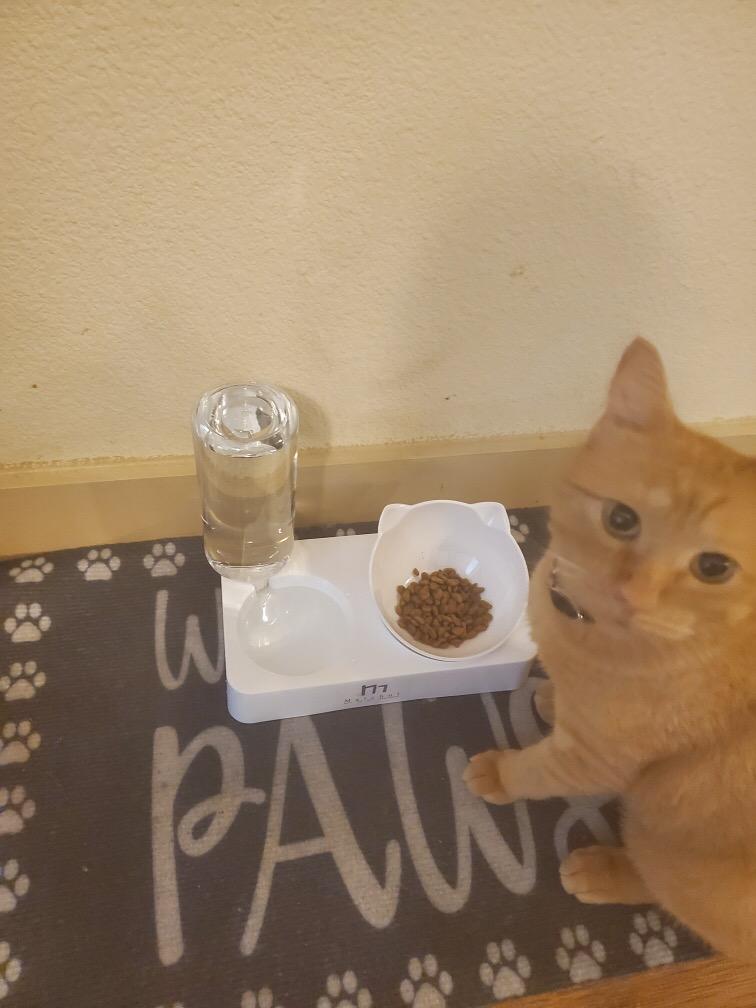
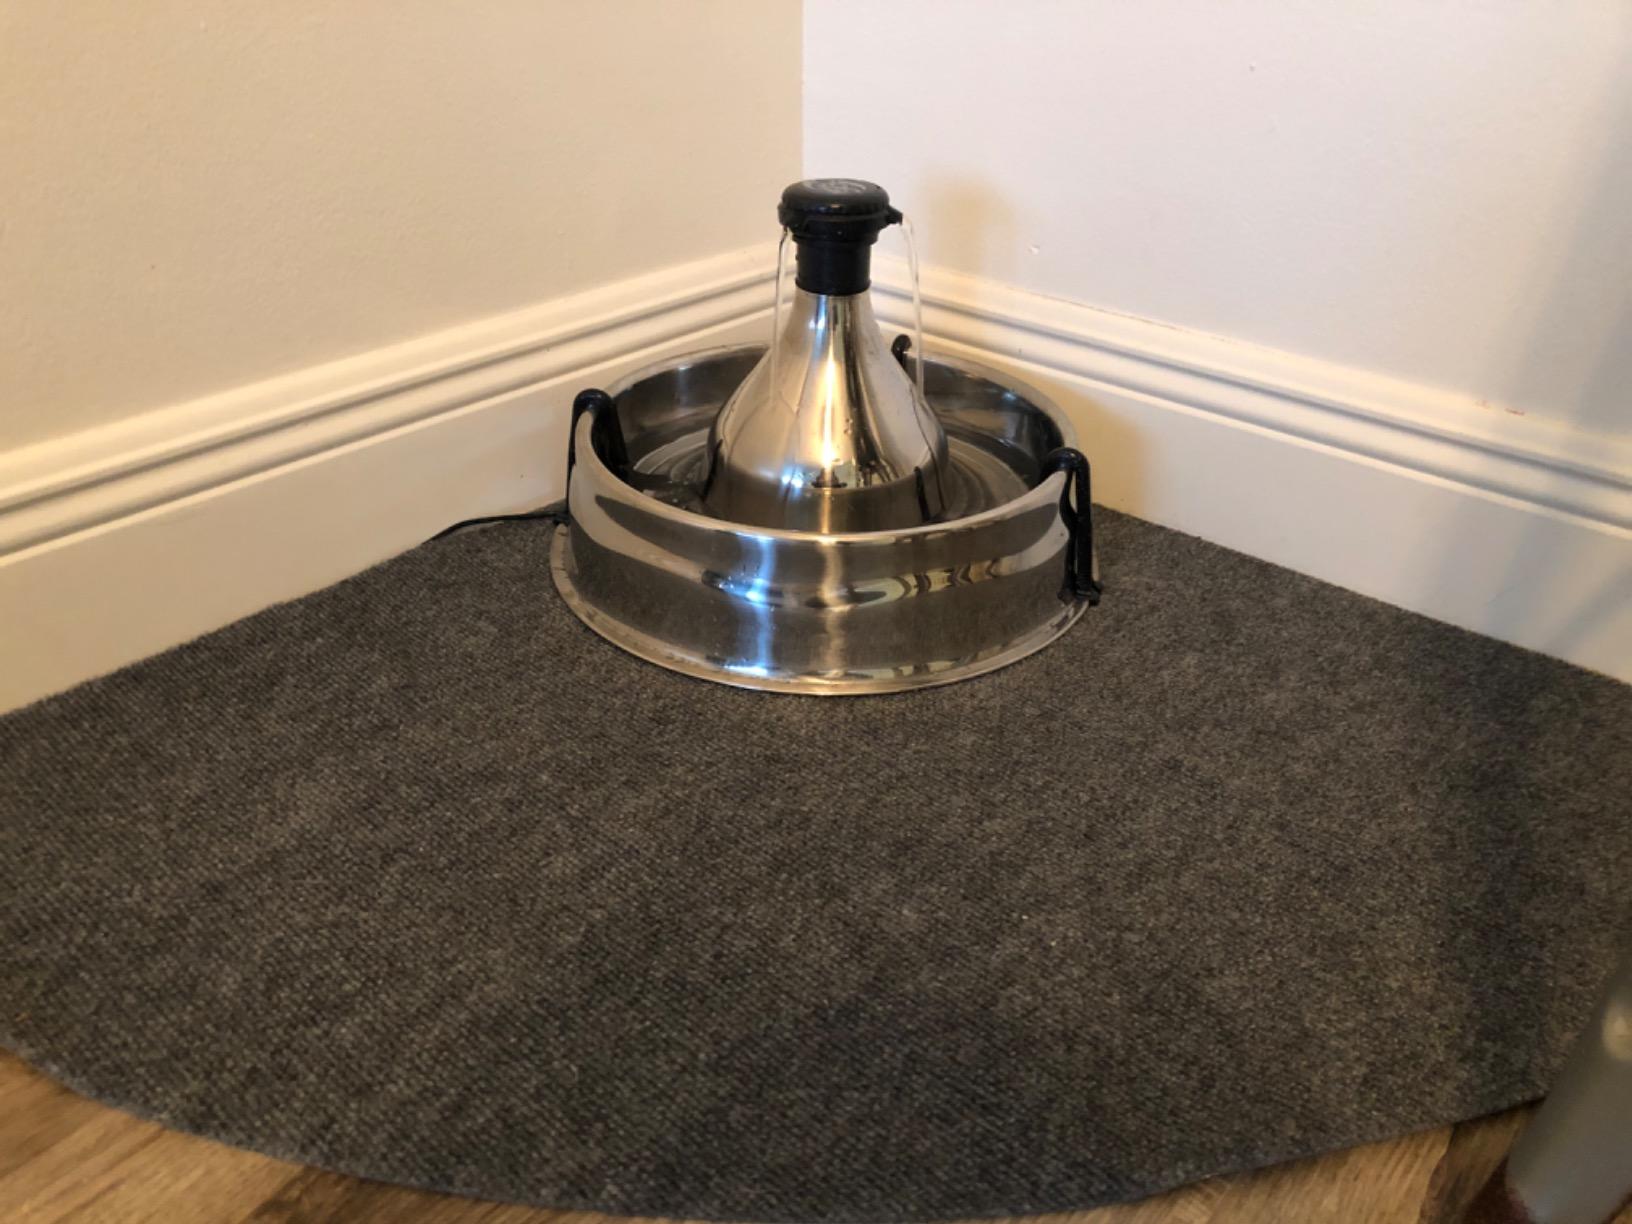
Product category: items_bowl
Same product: no